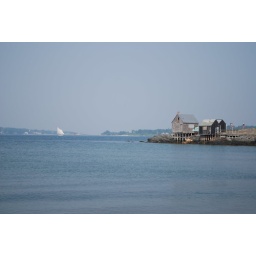
Hazy day at Willard beach in South Portland, Maine due to the Canadian forest fires up in Quebec.